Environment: real
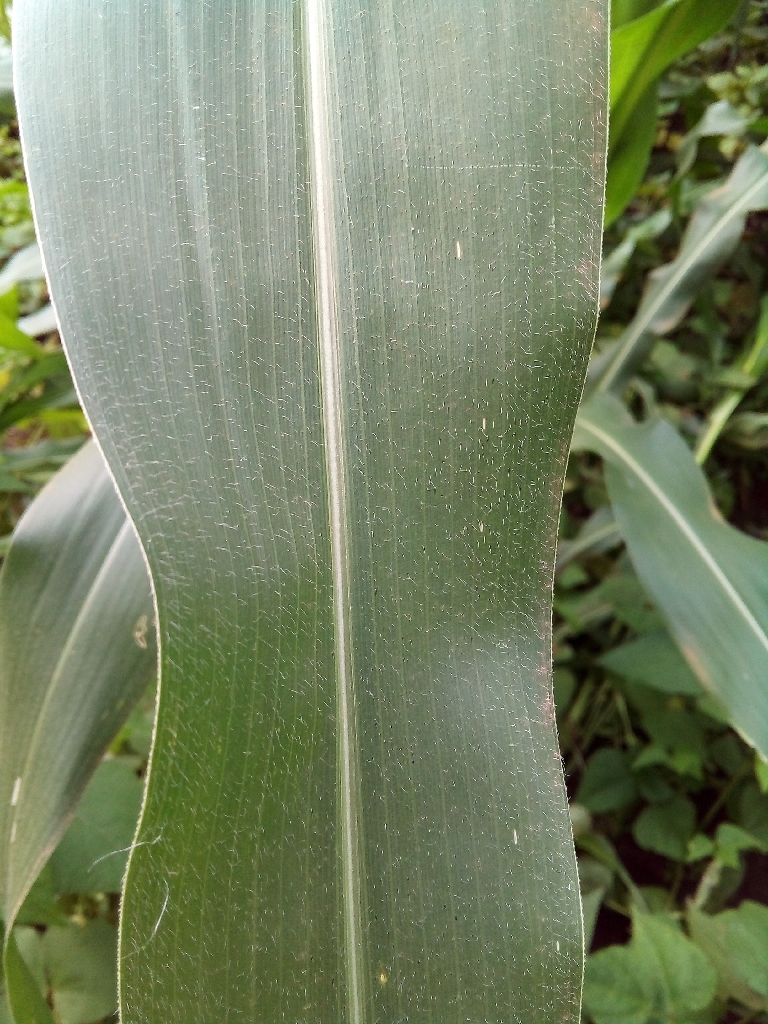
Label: healthy